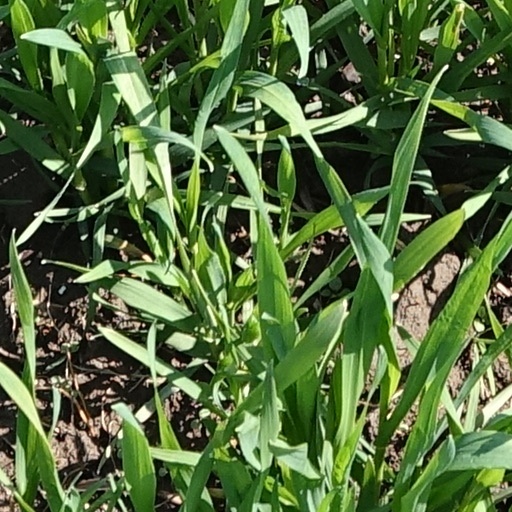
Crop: wheat